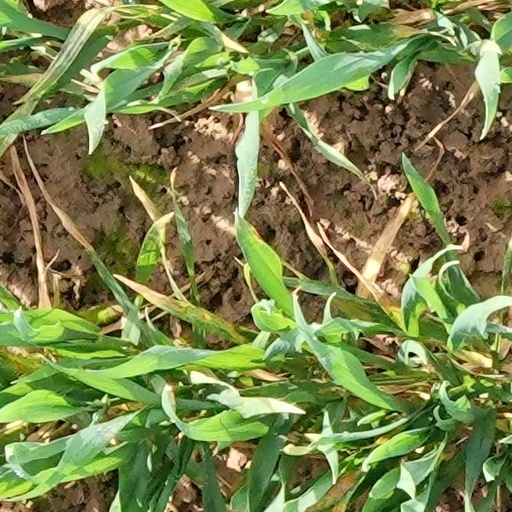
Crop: wheat